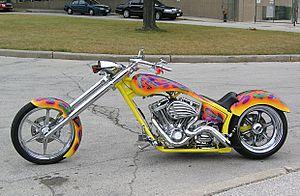
Un chopper est un type de moto typiquement américain dont le cadre d’origine a été coupé pour être modifié. Les choppers sont réalisés entre amis et initiés.